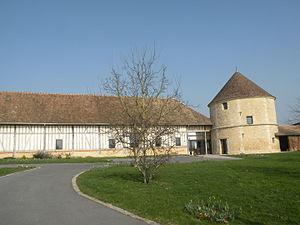
Mairie d'Énencourt-le-Sec
Énencourt-le-Sec est une commune française située dans le département de l'Oise, en région Hauts-de-France.
La Corne-en-Vexin est une commune nouvelle française située dans le département de la Oise, en région Hauts-de-France. Elle résulte de la fusion — au 1ᵉʳ janvier 2019 — des communes de Boissy-le-Bois, Énencourt-le-Sec et Hardivillers-en-Vexin.